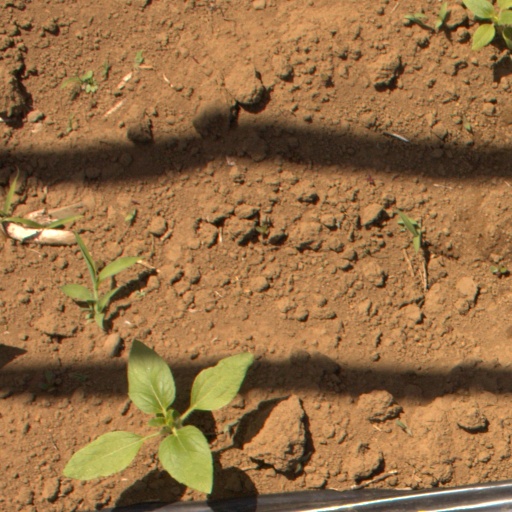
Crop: Jerusalem artichoke